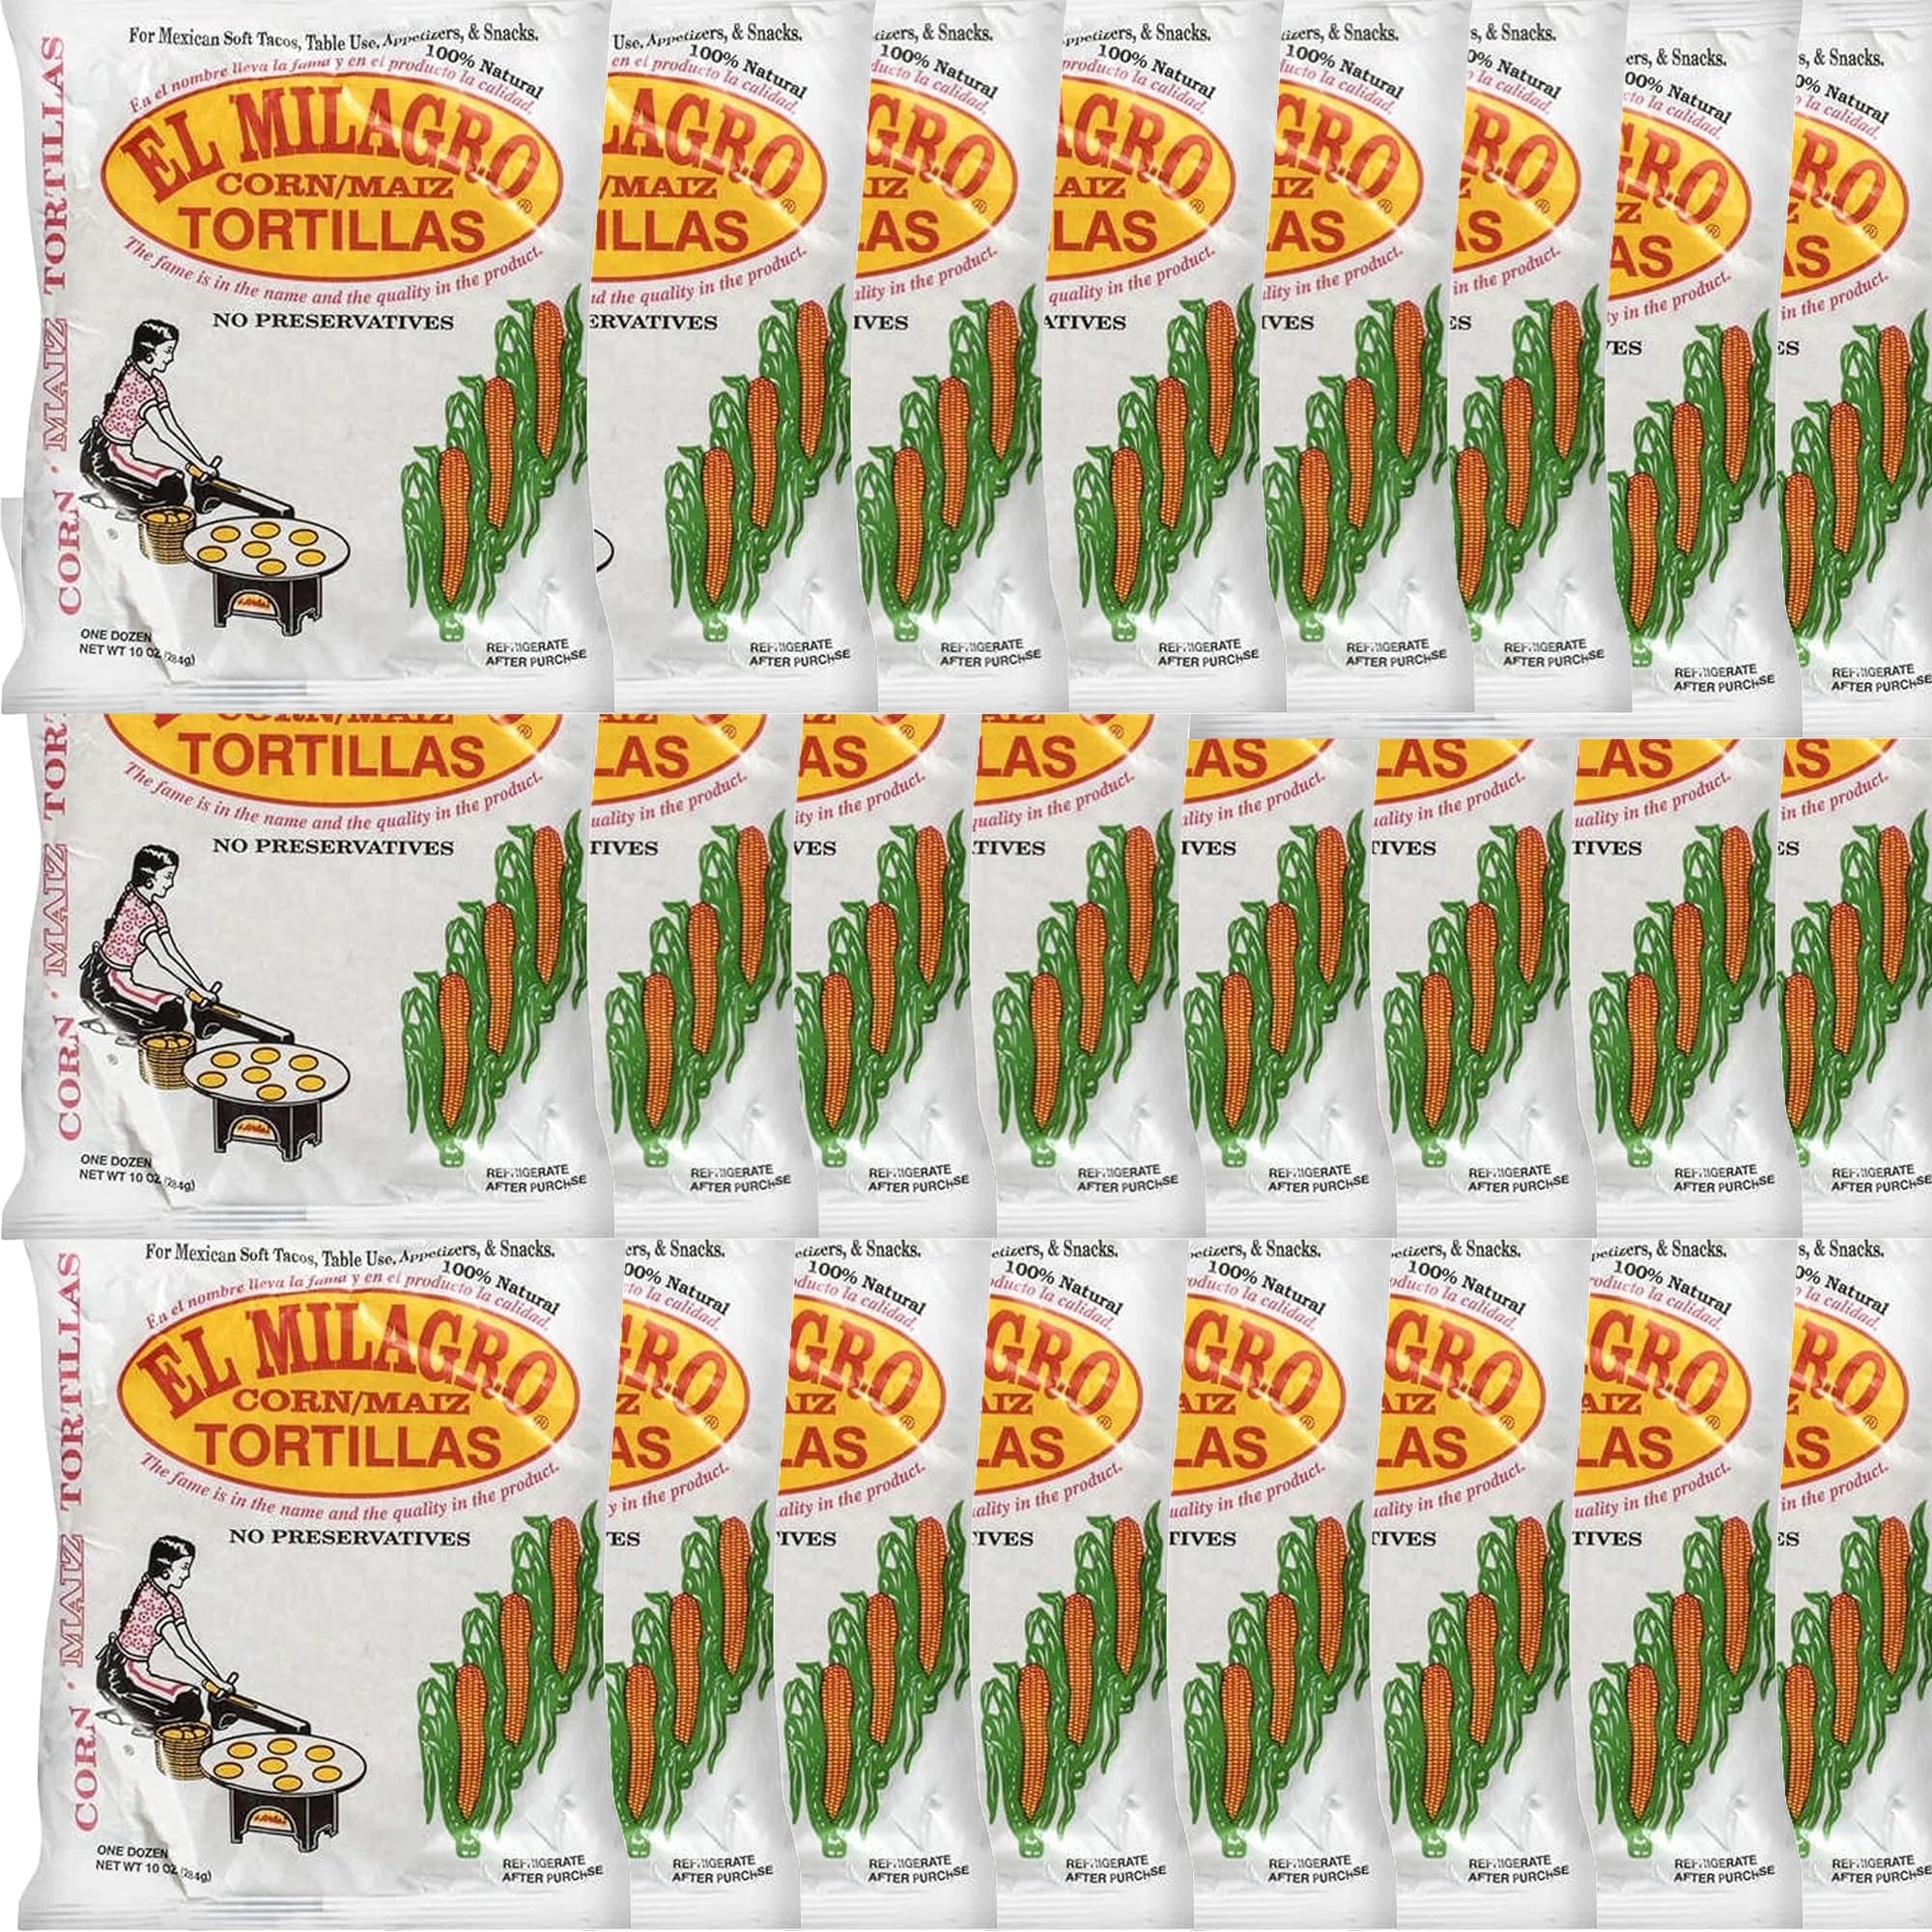
Item Name: El Milagros Corn Tortillas, No Preservatives, Non-GMO, Fresh from Chicago - 24 Packages (288 Tortillas) (24 Pack Paper)
Bullet Point 1: 🌽 Authentic Mexican Flavor: Handcrafted corn tortillas made with a traditional recipe, delivering the rich taste of Mexico in every bite.
Bullet Point 2: 🍴 Perfect for Any Meal: Ideal for tacos, enchiladas, quesadillas, and more—versatile tortillas that elevate your cooking
Bullet Point 3: 🌿 All-Natural & Non-GMO: Made with wholesome ingredients and no preservatives, ensuring a fresh and healthy choice for your family
Bullet Point 4: 📦 Convenient Bulk Pack: Includes 24 packs with 12 tortillas each (288 total), perfect for sharing or keeping fresh for multiple meals
Bullet Point 5: 🔥 Easy to Prepare: Heat on a griddle or skillet in seconds for soft, pliable tortillas ready to pair with your favorite fillings
Bullet Point 6: 🇲🇽 Made in Chicago with Mexican Tradition: Authentic tortillas crafted locally with the flavors of Mexico, perfect for homes and restaurants alike
Bullet Point 7: 🚚 Freshness Guaranteed: Securely packaged to ensure fresh tortillas with every delivery, ready to enjoy anytime
Bullet Point 8: 💡 Multipurpose Usage: Perfect for frying into chips, baking, or as a base for creative Mexican-inspired recipes
Product Description: Discover Authentic Mexican Flavor with El Milagro Corn Tortillas 🌽 Premium Quality, No Preservatives, Non-GMO | Calidad Premium, Sin Conservadores, Non-GMO Bring the essence of traditional Mexican cuisine to your kitchen with El Milagro Corn Tortillas. This 24-pack offers a total of 288 fresh, handcrafted tortillas, perfect for sharing or storing for multiple meals. Made with the finest corn and free from artificial preservatives, our tortillas deliver unbeatable flavor and authenticity. ✨ Features/Características: Rich Authenticity | Autenticidad Rica: Handcrafted using a traditional recipe for the genuine taste of Mexico. Versatile & Delicious | Versátiles y Deliciosas: Perfect for tacos, enchiladas, quesadillas, and more. Convenient Quantity | Cantidad Conveniente: Includes 24 packs, each with 12 tortillas (10 oz per pack). Non-GMO & Natural | Naturales y Sin Transgénicos: Made with simple, wholesome ingredients. 🌮 Easy to Prepare | Fáciles de Preparar Heat on a griddle or skillet for soft, pliable tortillas ready to pair with your favorite fillings. Whether you're a seasoned chef or cooking at home, these tortillas are easy to use and always delicious. 🌍 Sustainably Sourced | Comprometidos con la Sostenibilidad We care about our planet and our community. El Milagro Corn Tortillas are crafted with responsibly sourced ingredients, ensuring quality you can trust. Why Choose El Milagro? | ¿Por Qué Elegir El Milagro? Fresh, authentic taste in every bite. Perfect for sharing with family and friends. An essential ingredient for Mexican-inspired meals. Order Now and Taste the Tradition! | ¡Ordena Ahora y Prueba la Tradición!
Value: 24.0
Unit: Count

Price: 34.48